Robey & Co

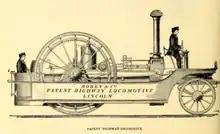
Robey patent highway locomotive 1862

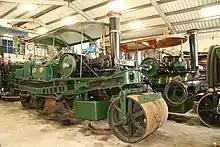
Robey Trust - steam rollers. The original 1930 steamroller is in the foreground

By 1875 the Traction engine exhibited at the Smithfield show was of the more conventional type and around 1879 Robey's made a number of Box's Patent Traction engines. Box's Patent engines had an ingenious device to raise the rear driving wheel of the traction engine and these engines were used particularly for longer distance road transport. Robeys continued traction engine and steam tractor manufacturing well into the 20th. century.